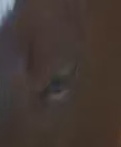
Face region: eyes (orbital_tightening_and_eye_area)
Pain indicator: obviously_present